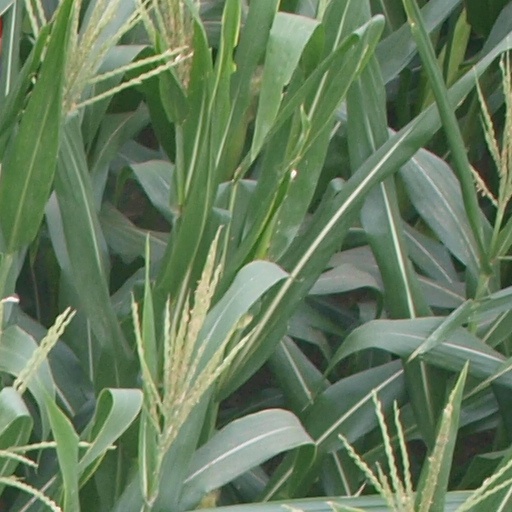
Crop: maize; corn